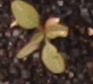
Label: Palmer Amaranth